Stephen Curry

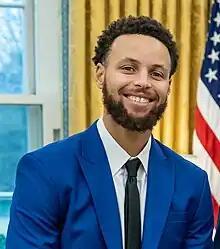
Curry at the White House in 2023

Wardell Stephen Curry II (born March 14, 1988), also known as Steph Curry, is an American professional basketball player and point guard for the Golden State Warriors of the National Basketball Association (NBA). Nicknamed "Chef Curry", he is widely regarded as the greatest shooter of all time and is by inspiring teams and players at all levels to utilize the three-point shot more prominently.